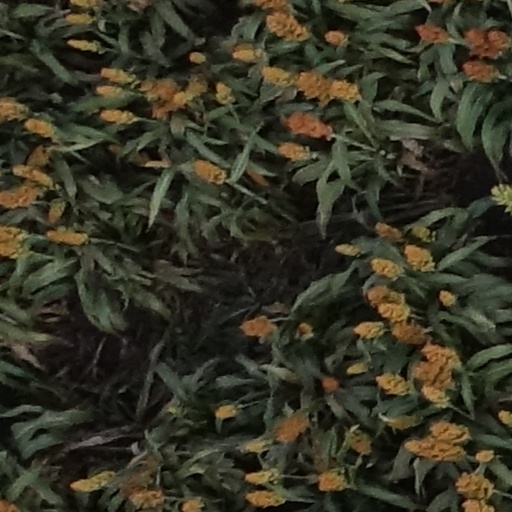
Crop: sorghum